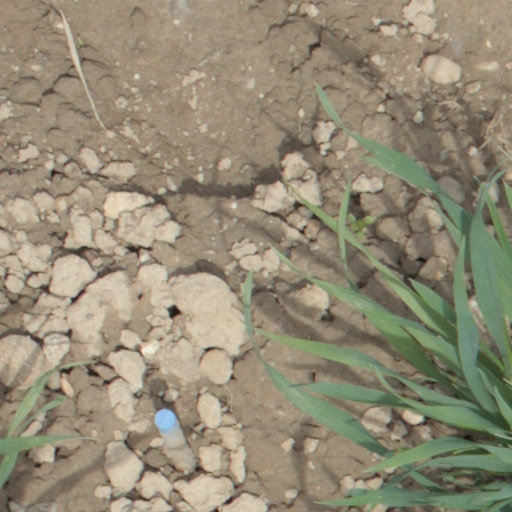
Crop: wheat